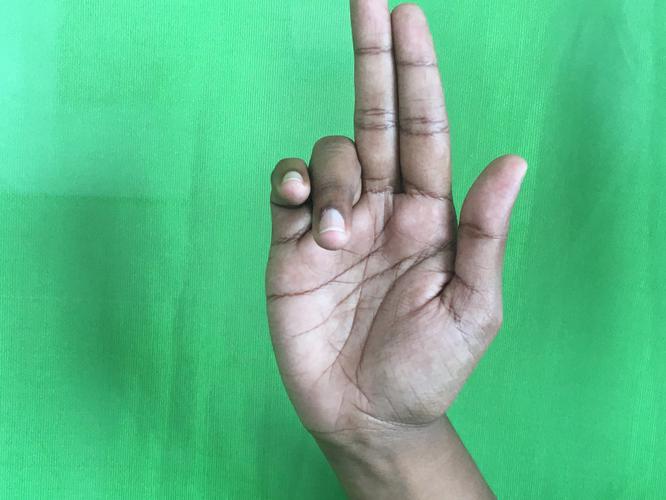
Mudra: Ardhapathaka
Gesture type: single_hand